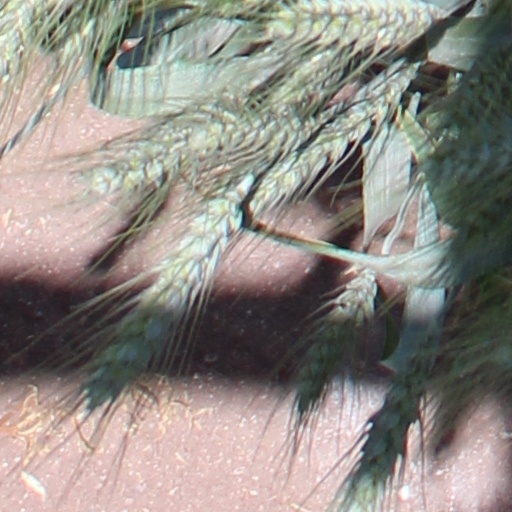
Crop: wheat